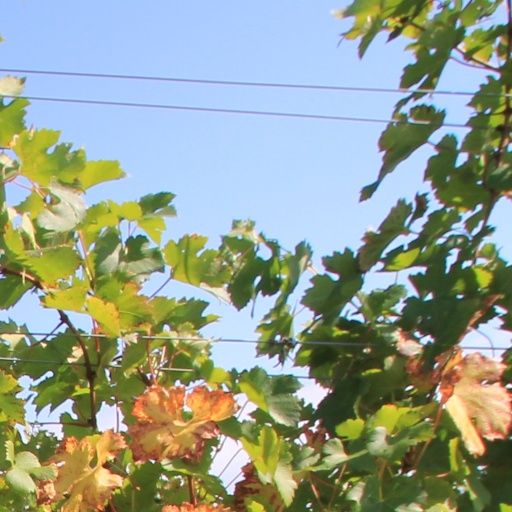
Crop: grape